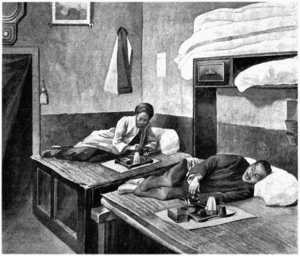
une fumerie d’opium
L’opium est le latex qu'exsude le pavot somnifère. On le récolte en le laissant couler le long d'incisions sur la capsule de la plante, après perte des fleurs. Il contient une grande concentration d'alcaloïdes comme la morphine ou la codéine, dont elles sont extraites. Il donne, avec préparation, un produit de consommation psychotrope. L'opium induit notamment une euphorie, une somnolence, et un état hypnotique et onirique que de nombreux écrivains, penseurs et artistes ont recherché, comme Jean Cocteau, Antonin Artaud ou Charles Baudelaire.
Un thériaki est un « mangeur d'opium », ou un fumeur de haschich.